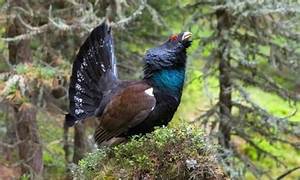
Label: gallina